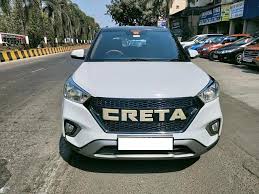
Label: noambulance